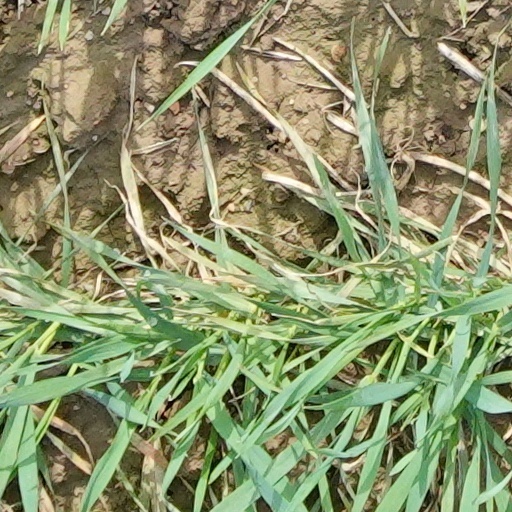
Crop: wheat